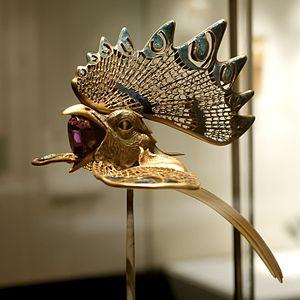
Diadème coq René Lalique. Musée Calouste Gulbenkian, Lisbonne
René Jules Lalique, né le 6 avril 1860 à Aÿ, dans la Marne, et mort le 1ᵉʳ mai 1945, est un maître verrier, bijoutier et joaillier français.
Le musée Calouste-Gulbenkian est un musée situé à Lisbonne. Porteuse, la fondation Calouste-Gulbenkian fut fondée selon les dernières volontés de l'homme d'affaires arménien Calouste Gulbenkian, entre autres afin d'abriter et de présenter au public ses collections privées composées de plus de 6 000 pièces dont 1 000 font partie de l'exposition permanente.
L'Art nouveau, Modern style ou style nouille est un mouvement artistique de la fin du XIXᵉ et du début du XXᵉ siècle qui s'appuie sur l'esthétique des lignes courbes.